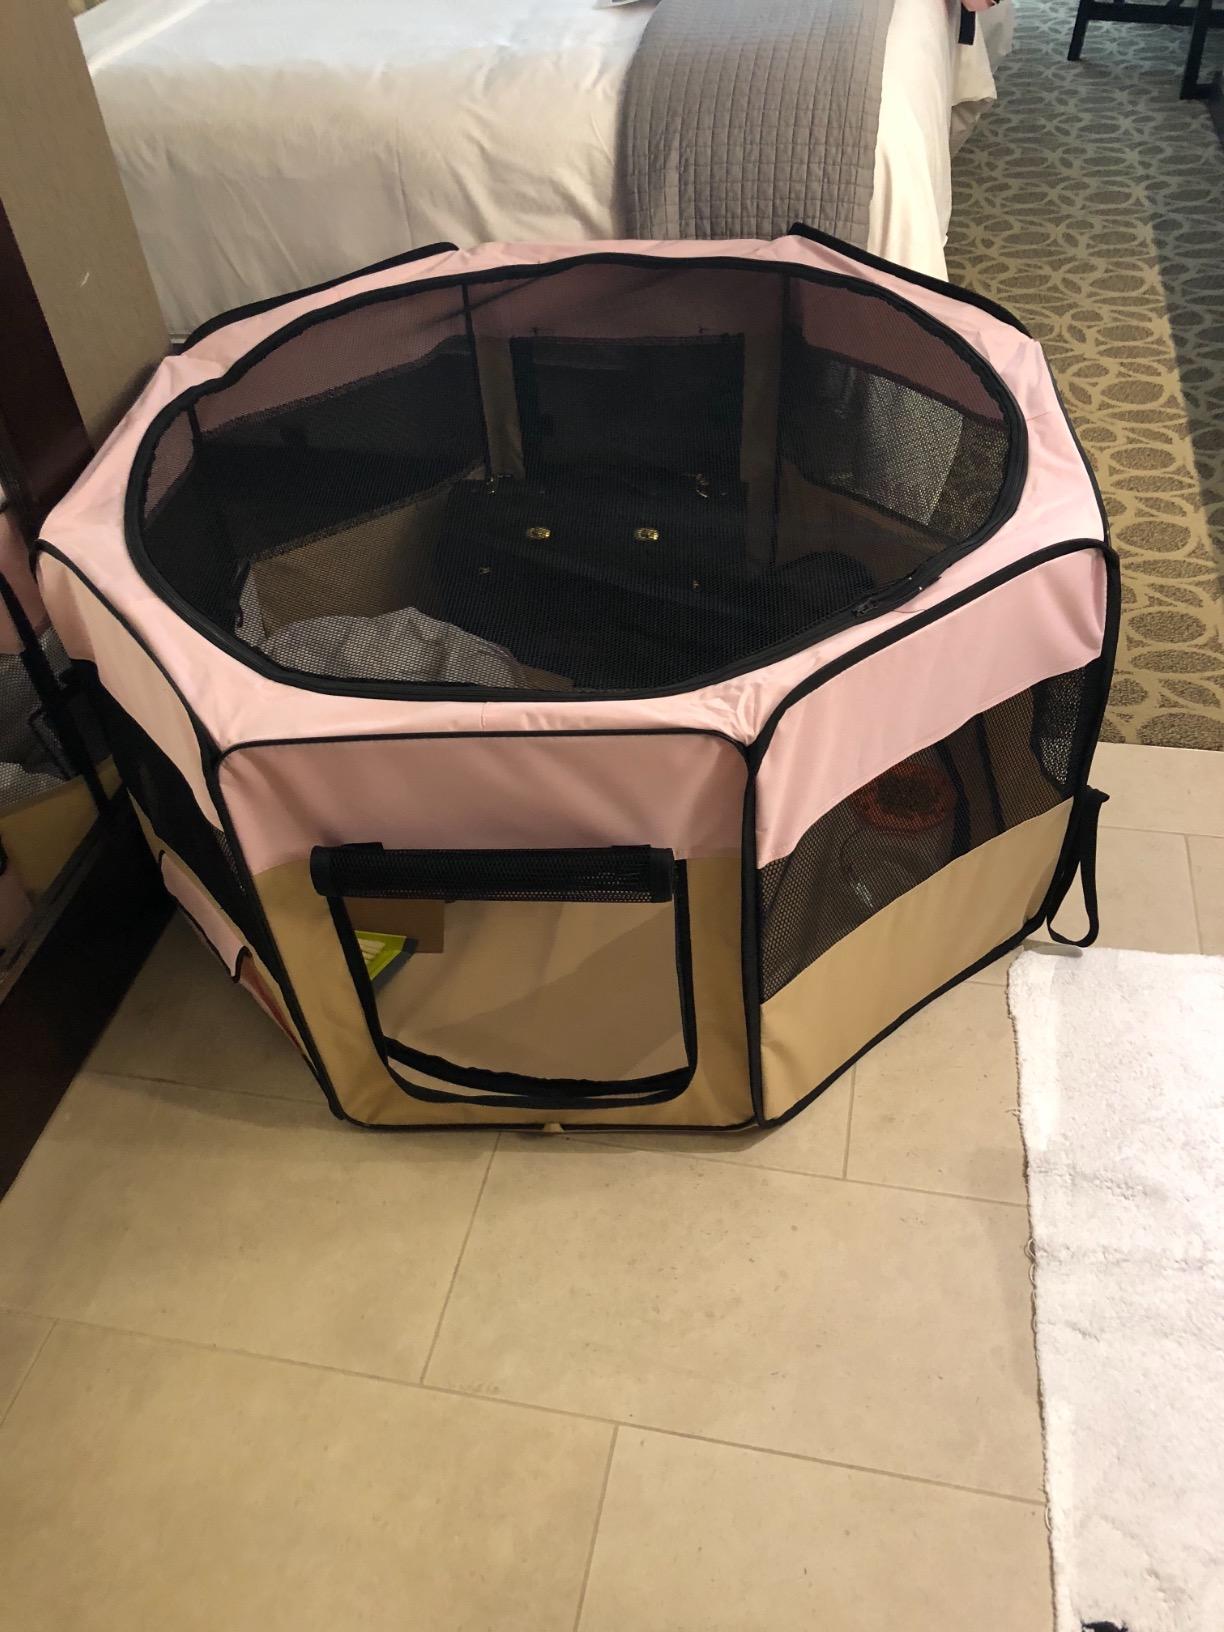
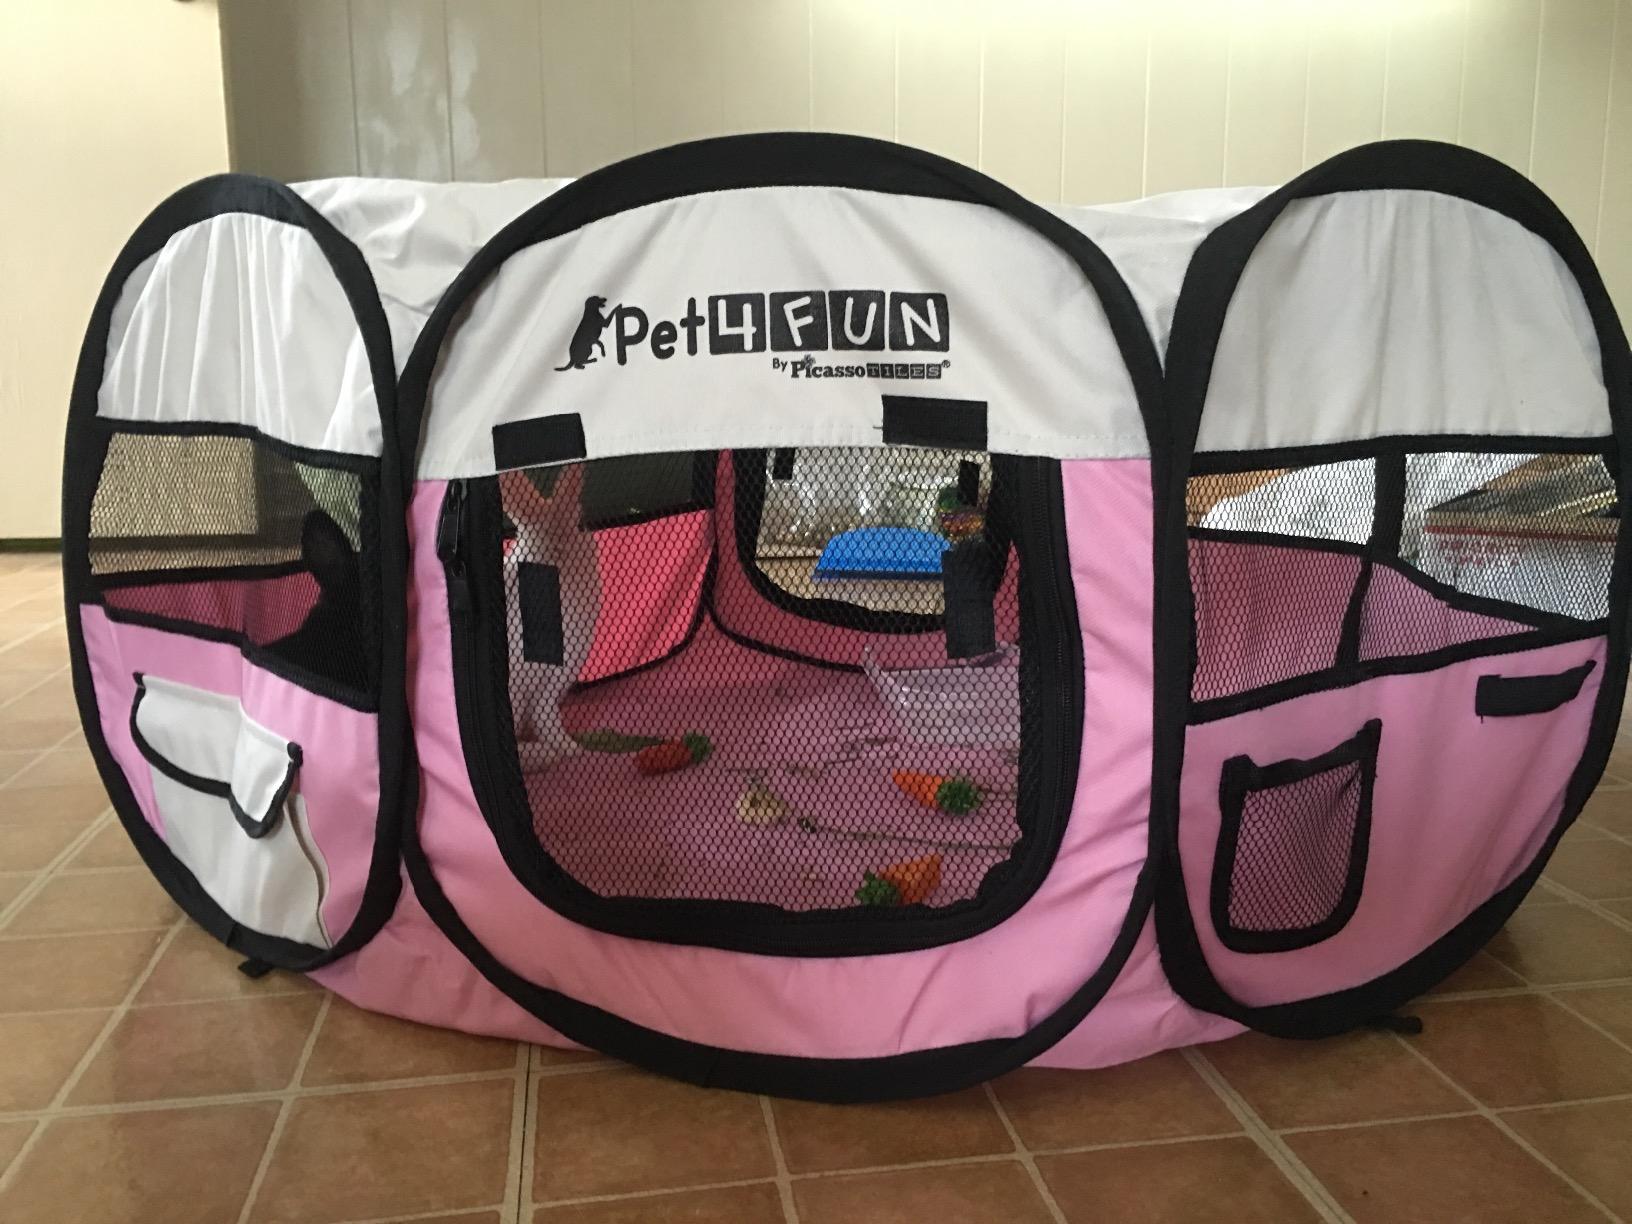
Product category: items_kennel
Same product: no